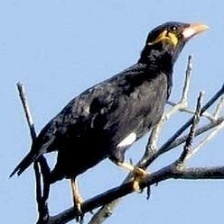
Species: ENGGANO MYNA
Scientific name: GRACULA ENGANENSIS